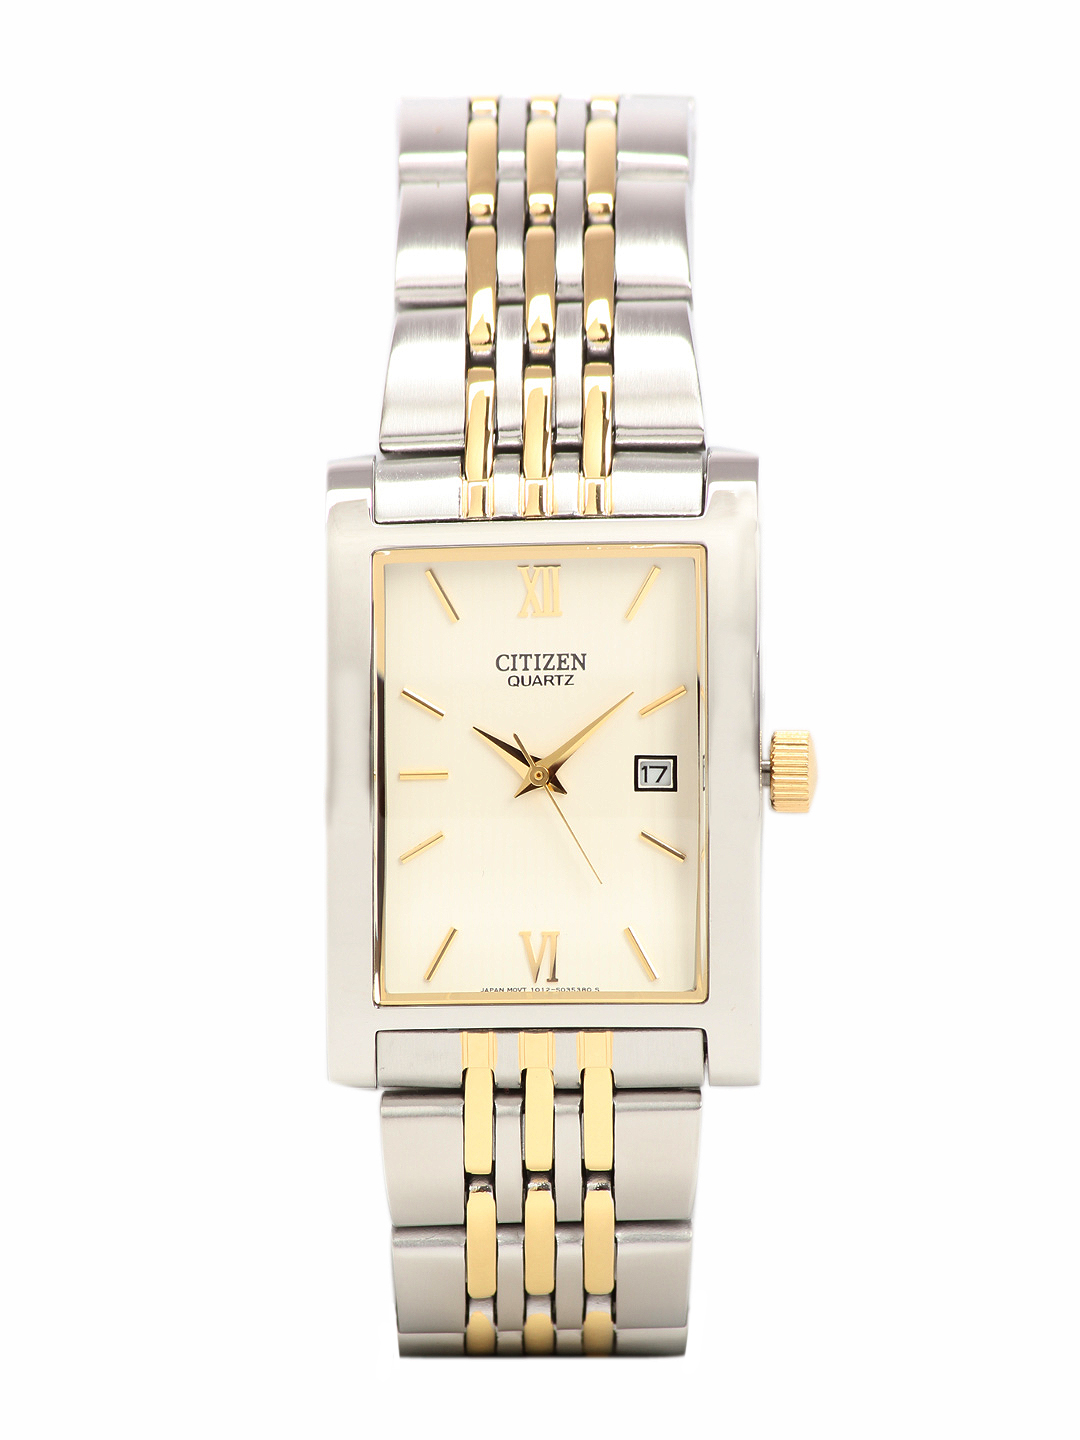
Citizen Men White Dial Watch
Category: Accessories / Watches / Watches
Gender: Men
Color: White
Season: Winter 2016
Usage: Casual